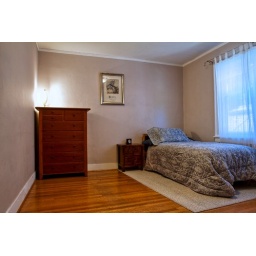
The first floor bedroom is large and bright. Photo credit by Dinh Bowman Photography